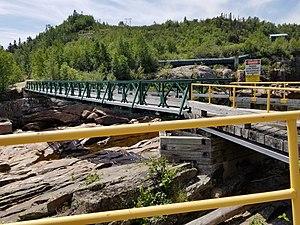
Pont près de l'embouchure de la rivière du Sault aux Cochons, en bas du barrage hydroélectrique.
La rivière du Sault aux Cochons coule vers le sud, sur la rive nord du fleuve Saint-Laurent, dans la municipalité régionale de comté de La Haute-Côte-Nord dans la région administrative de la Côte-Nord, au Québec, au Canada. Ce cours d'eau traverse successivement les cantons d'Amos, de Le Baillif, de Bayfield et de Miller. Il traverse aussi la zec de Forestville, puis se jette dans l'estuaire du Saint-Laurent à Forestville.